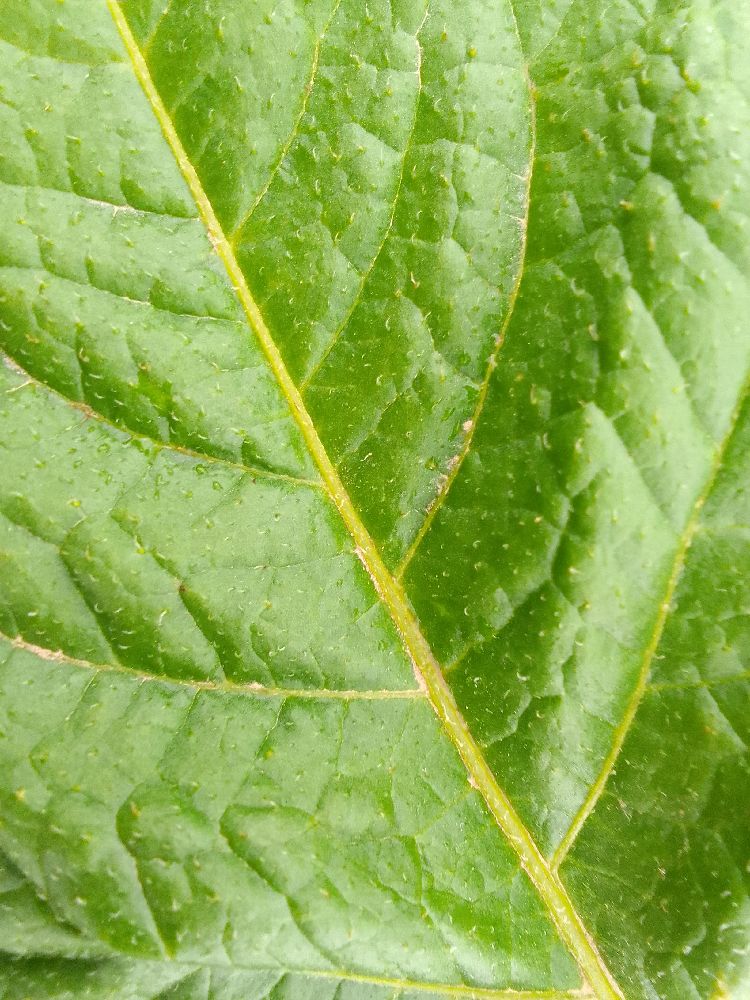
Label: Healthy